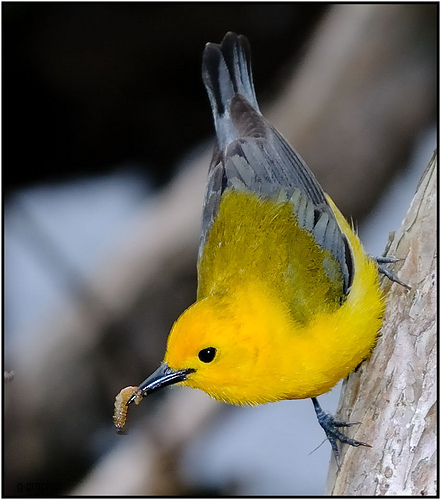
the head and belly are orange-yellow, with a brown-yellow nape and blue-grey coverts and wings.
this is a yellow bird with grey wings and a small black beak.
bird has yellow feathers and gray wing and shiny beaksmall yellow and black bird with medium black tarsus and medium black beak
this yellow bird has a short black beak with black feet and greenish- yellow wings with black primaries
this bird has wings that are grey with a yellow body
this is a yellow bird with gray wings and a black pointed beak.
this small bird has a sharp black bill, black tarsus and feet, and yellow and gray coloring elsewhere.
this bird has a yellow crown with black bill and black secondaries.
this bird has wings that are grey and has a yellow body
Species: Prothonotary Warbler